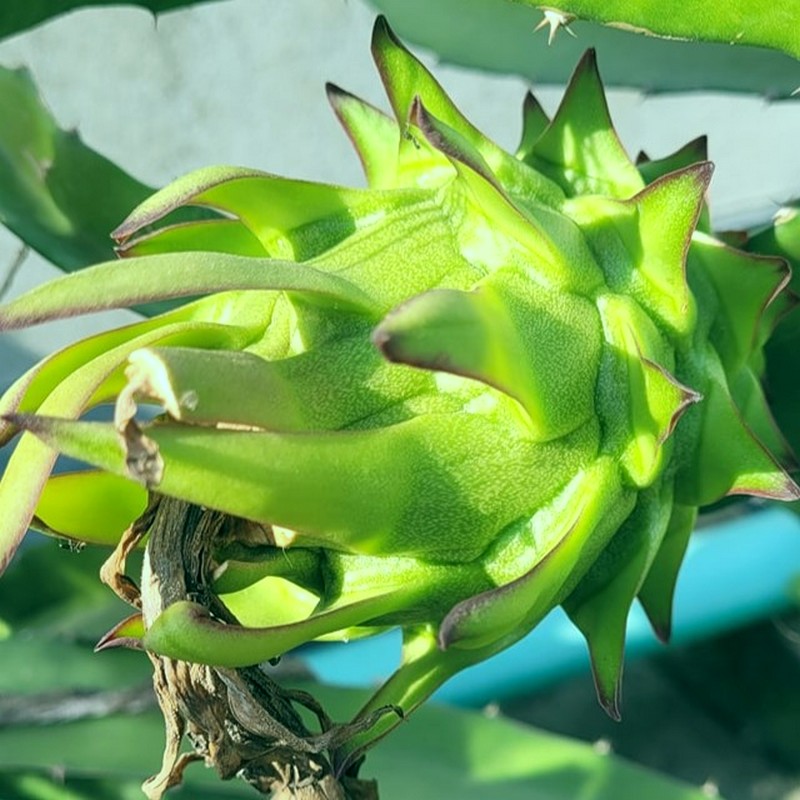
Label: Immature Dragon Fruit